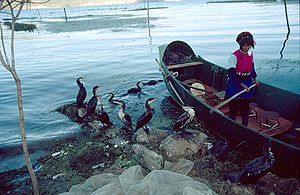
Erhai / Attraktioner
Nogle af Erhai's dresserede skarver vender hjem fra arbejde
Erhai, er en alpinsk bjergsø i provinsen Yunnan i det sydvestlige Kina. Navnet betyder den "Øreformede sø", men er også kendt som Yeyuze eller Kunming Søen i tidligere tider. En almindelig brugt fejloversættelse er Erhai Søen.